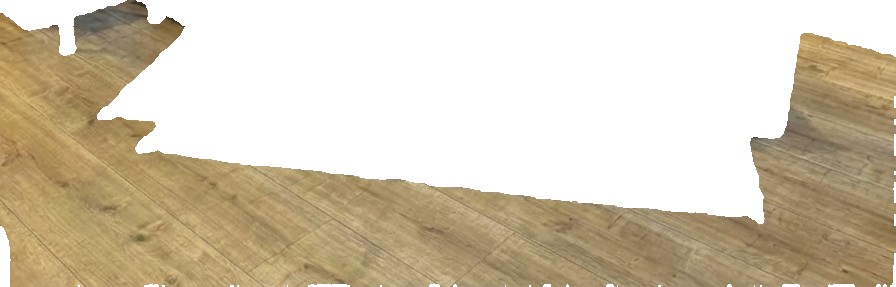
Surface category: floors